Remu Aaltonen

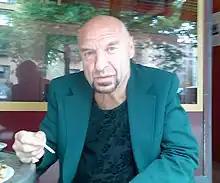
Remu Aaltonen in 2007

Henry Olavi "Remu" Aaltonen (born 10 January 1948) is a Finnish drummer and singer. He is the lead musician of the band Hurriganes, but has also pursued a solo singing career.